Phoebe Waller-Bridge

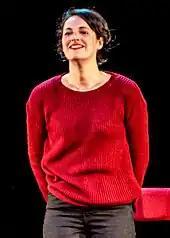
Waller-Bridge at a performance of her one-woman show at the Wyndham's Theatre in 2019

After an initial release on BBC Three, "Fleabag" was broadcast on BBC Two from August 2016. It was picked up by the on-demand Amazon Video service and premiered in the United States in September 2016. For her performance in the series she won the British Academy Television Award for Best Female Comedy Performance and was nominated for a Critics' Choice Television Award for Best Actress in a Comedy Series. "Fleabag"s second and final series aired in 2019. For the second series, Waller-Bridge received Primetime Emmy Awards for Outstanding Lead Actress in a Comedy Series, Outstanding Writing for a Comedy Series, and Outstanding Comedy Series. She also topped the "Radio Times's" TV 100 power list that year.